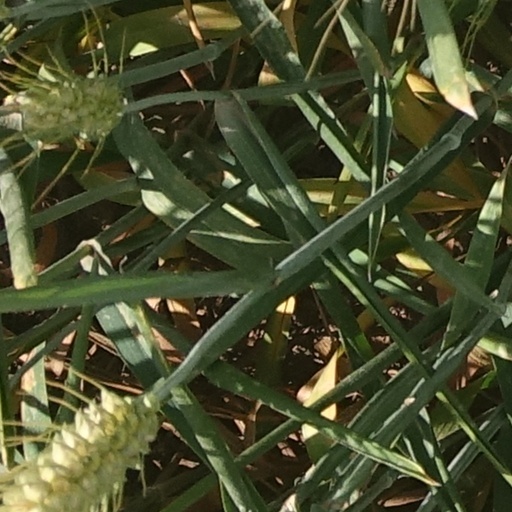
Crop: wheat